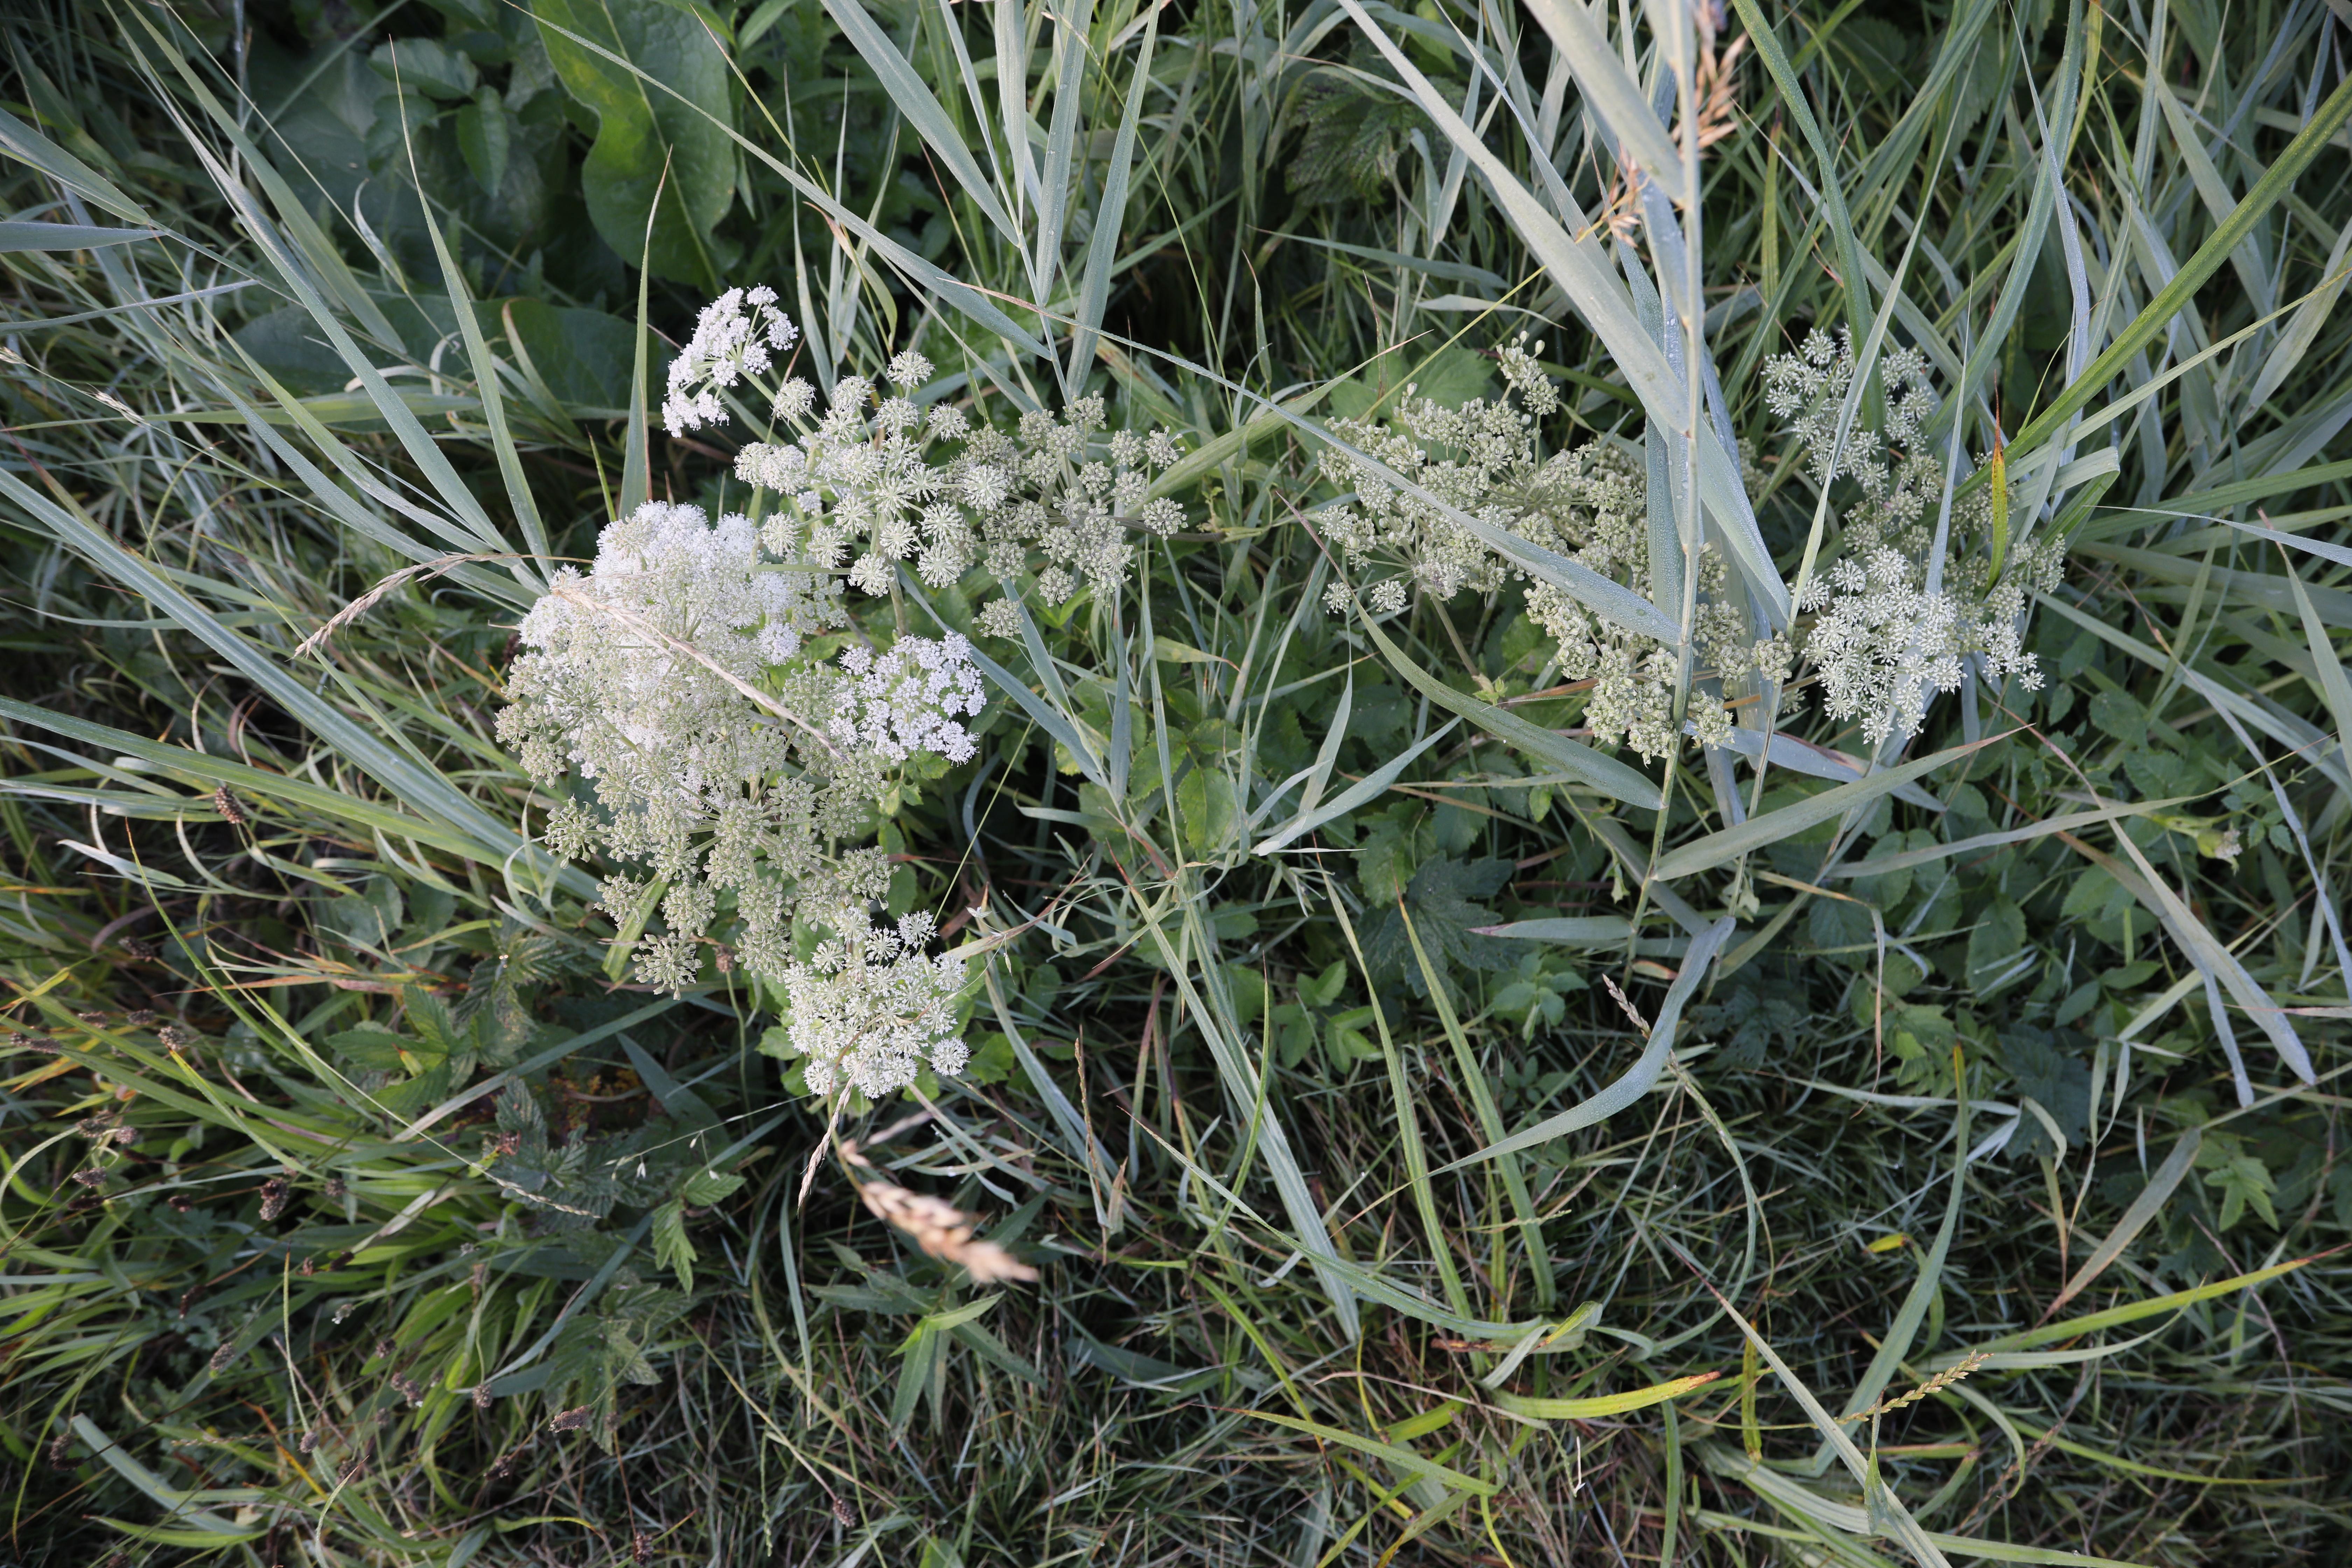
Plant species: Angelica sylvestris